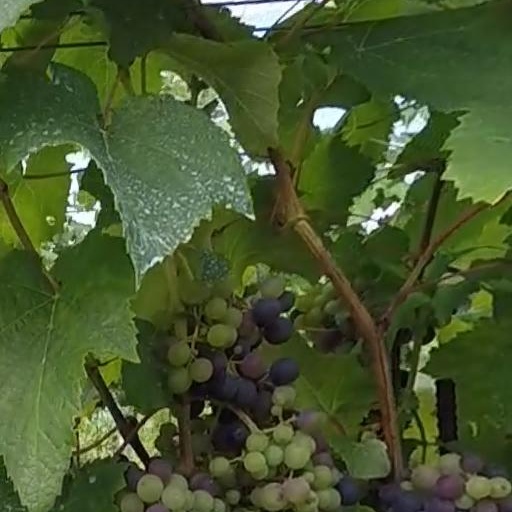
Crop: grape